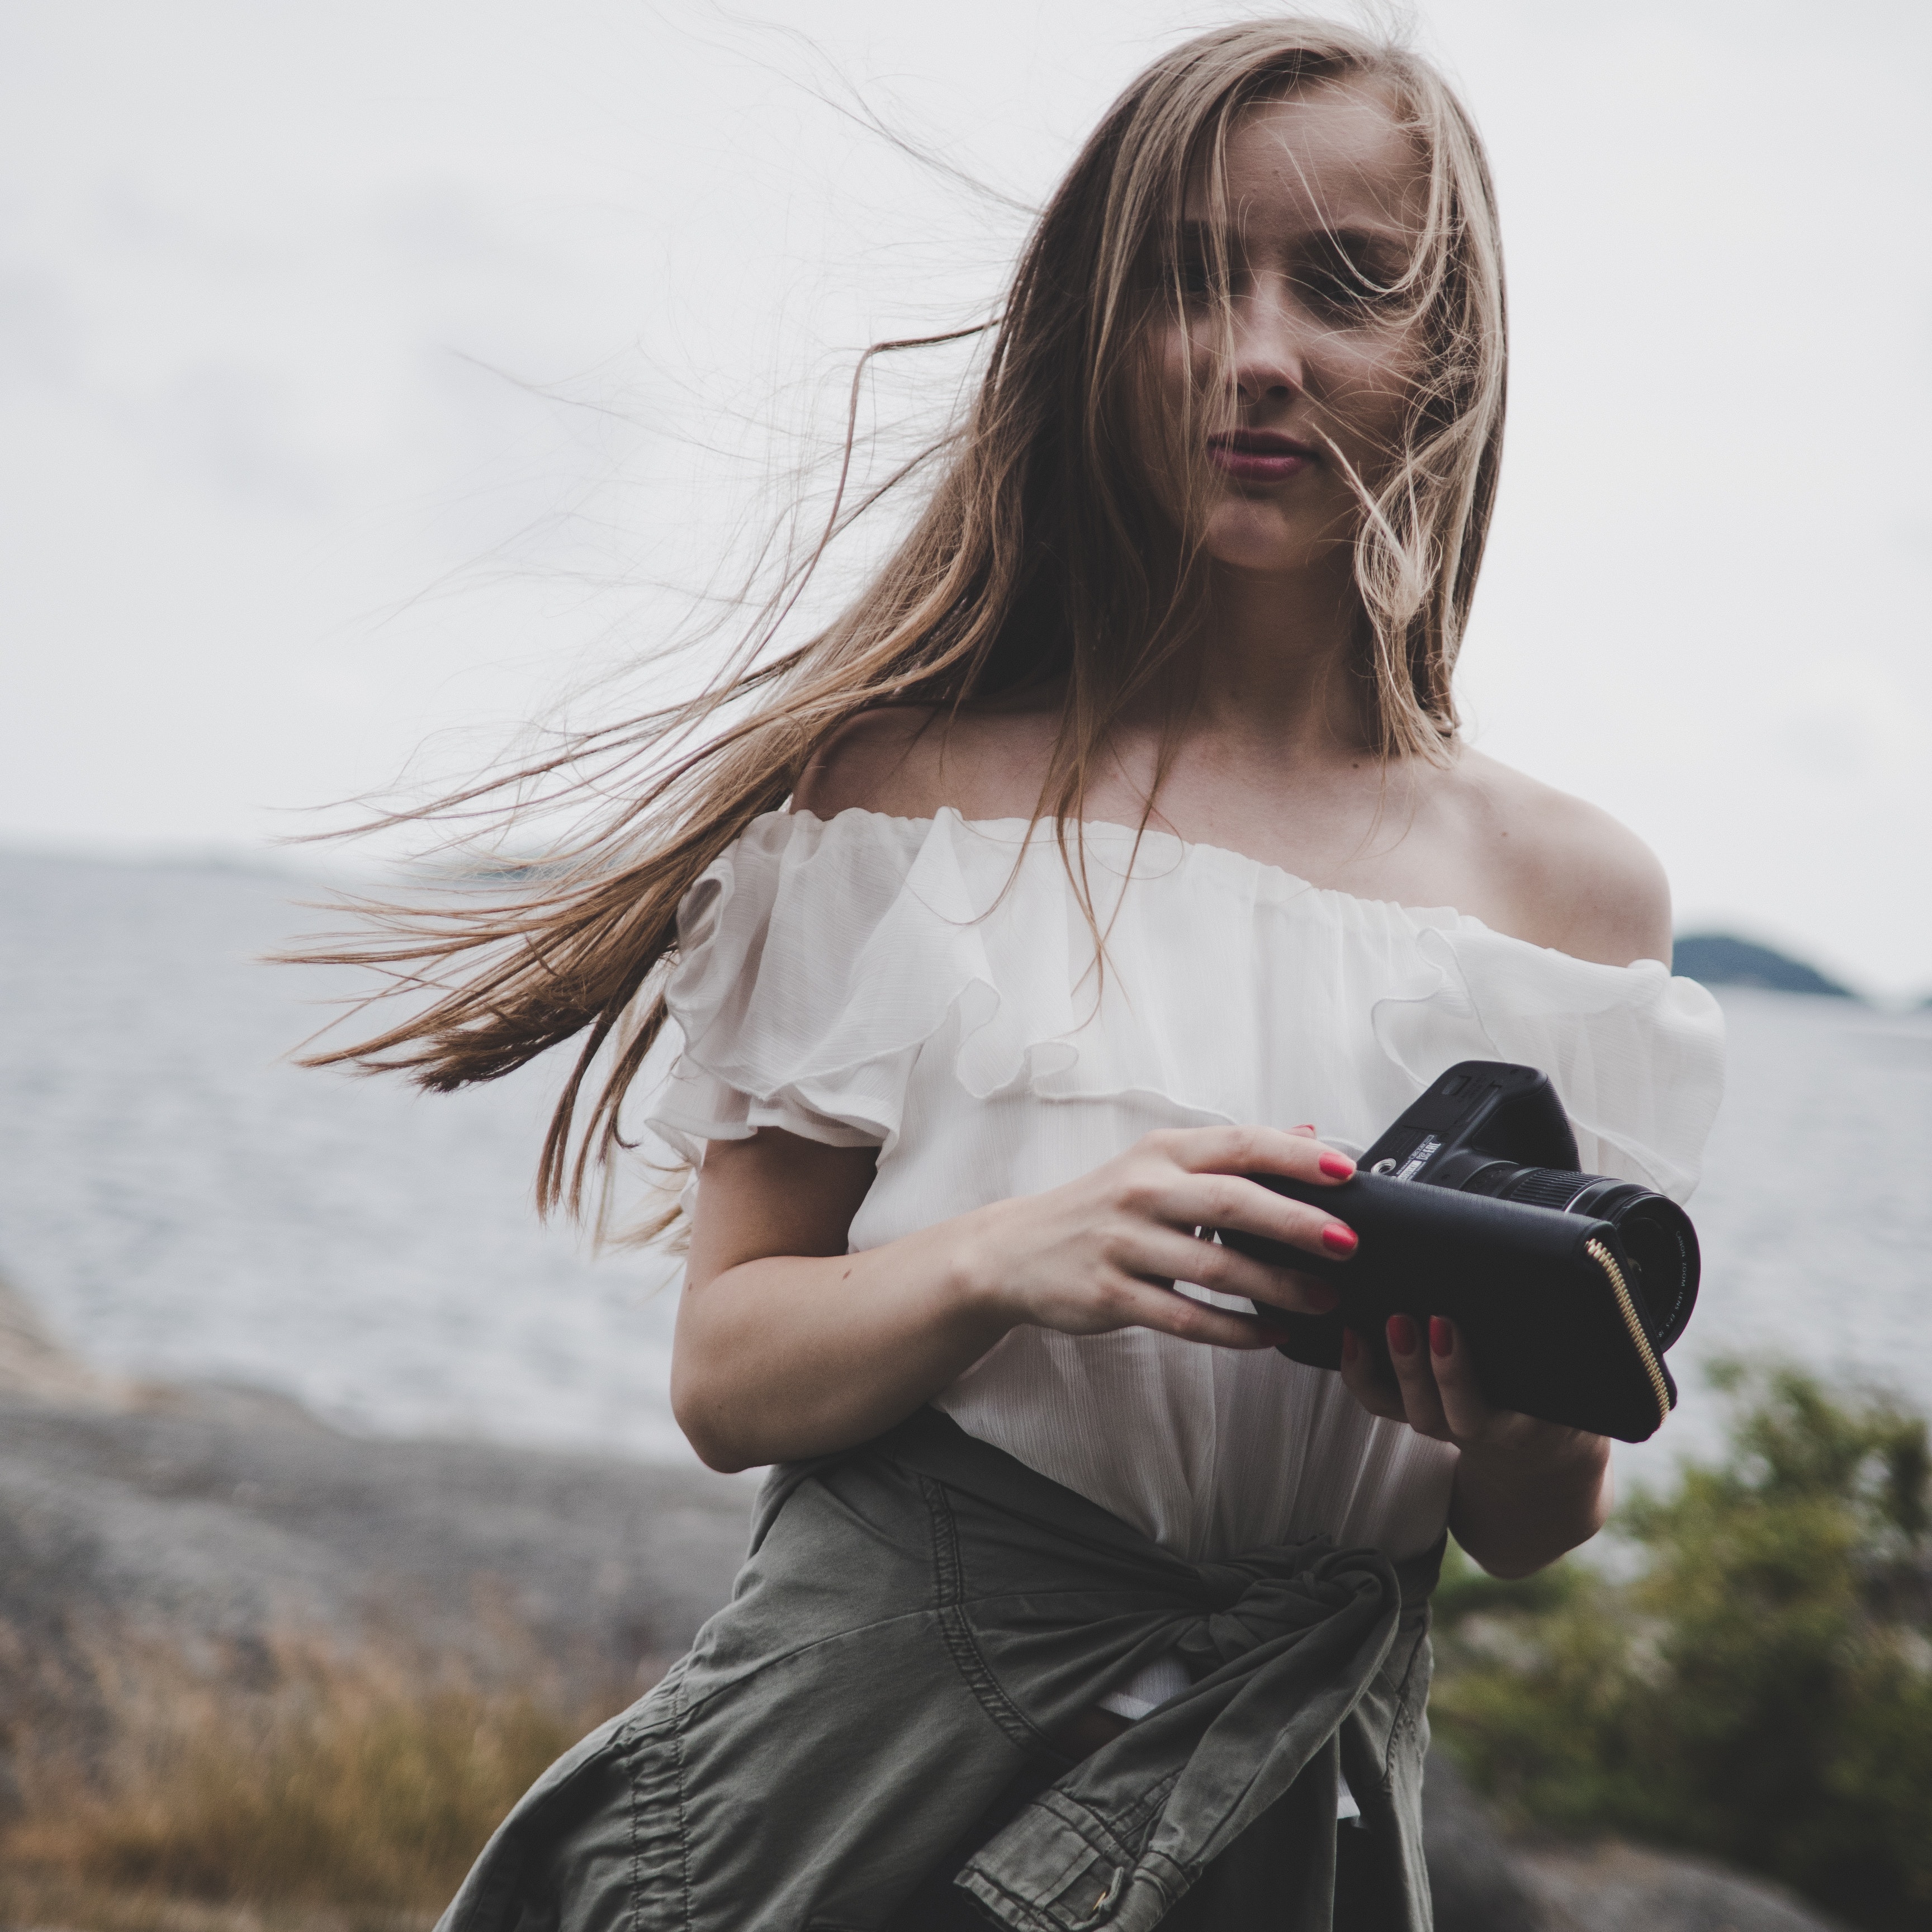
hair, beauty, shoulder, long hair, photography, joint, photo shoot, dress, model, brown hair, black hair